Aleś Dudar

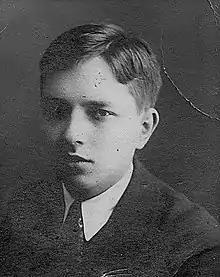
Dudar in the 1930s

Aleś Dudar was the pen name of Aliaksandr Dajlidovič (24 December 1904 – 29 October 1937), a Belarusian poet, critic, translator and a victim of Stalin's purges.